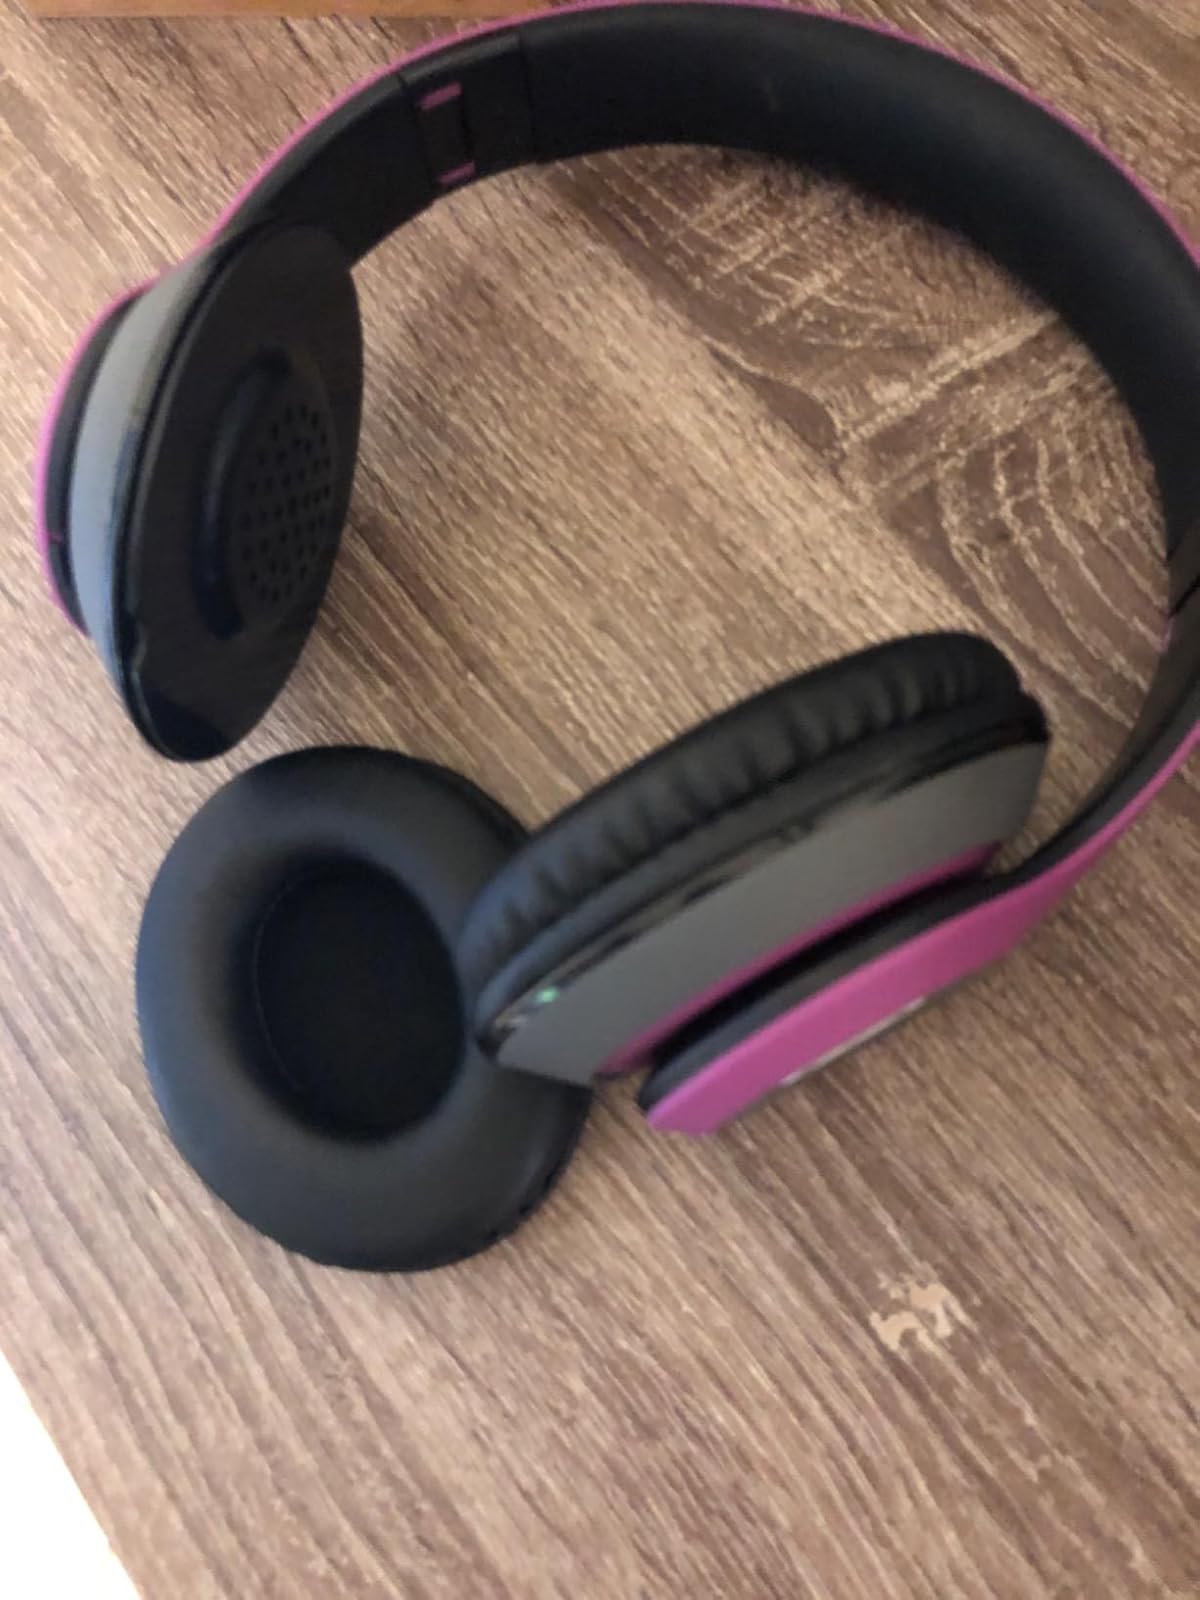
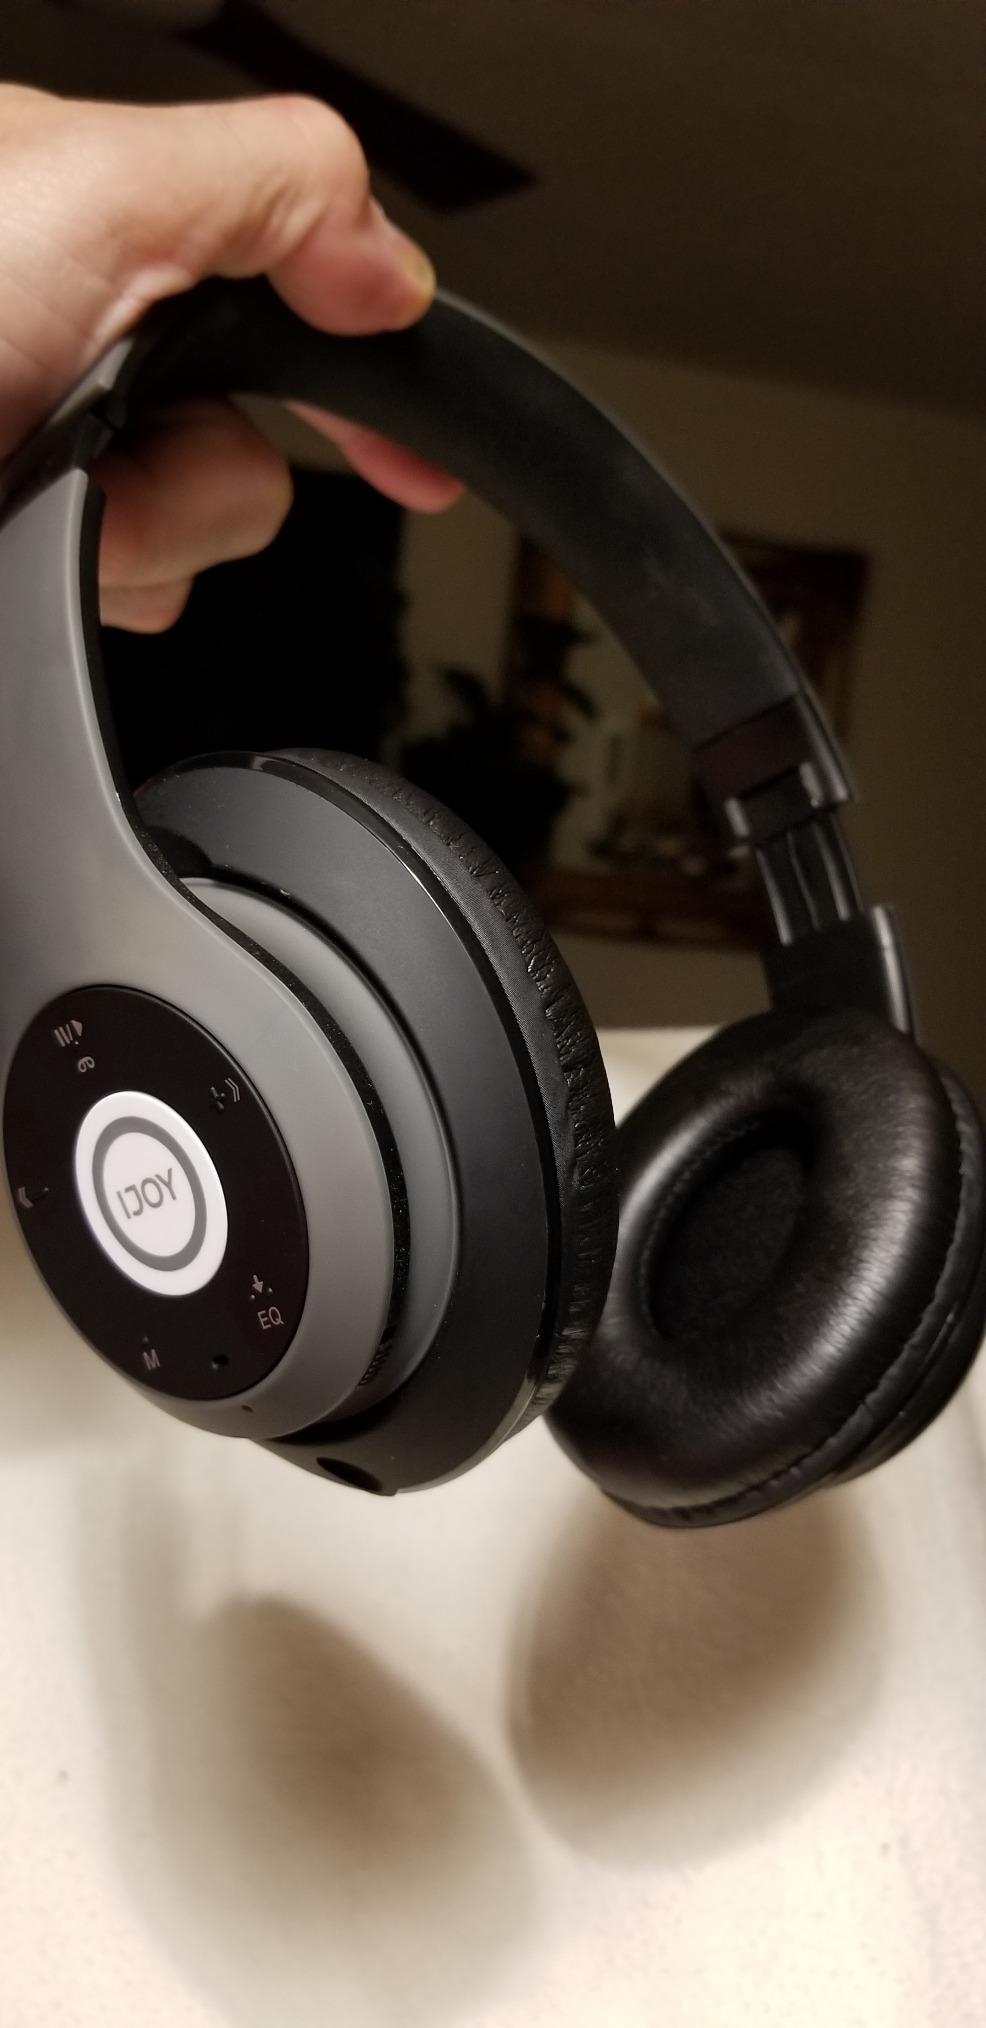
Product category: headphones
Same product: no